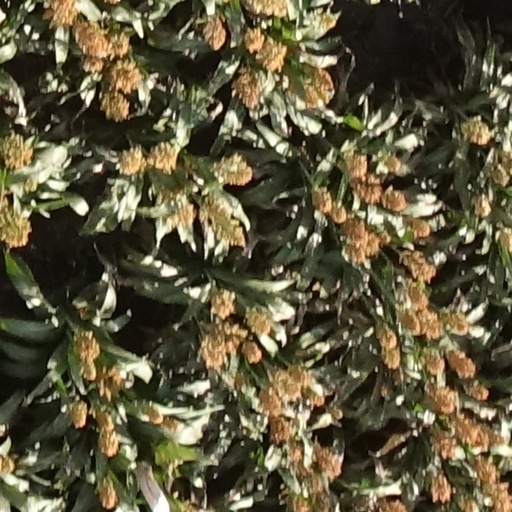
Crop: sorghum